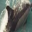
Label: dolphin